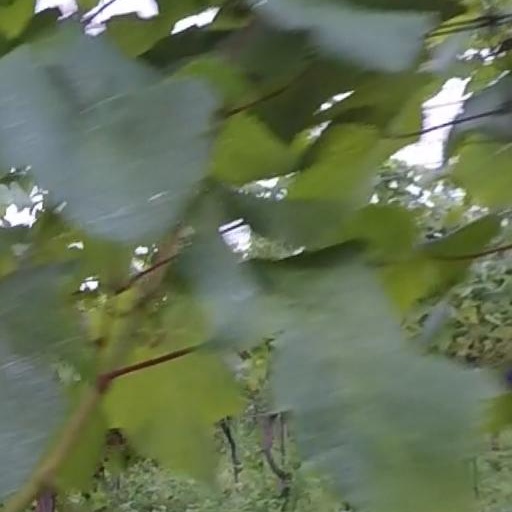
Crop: grape